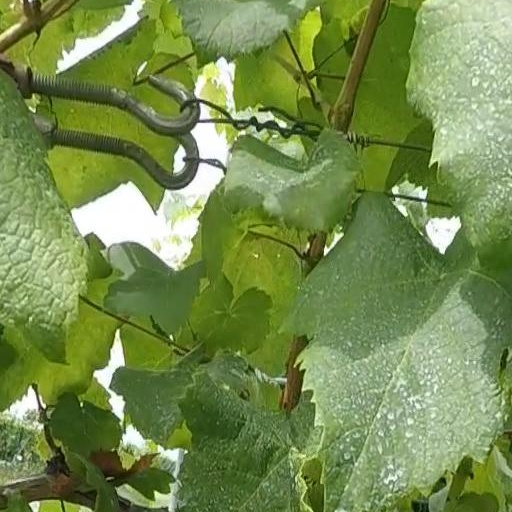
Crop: grape